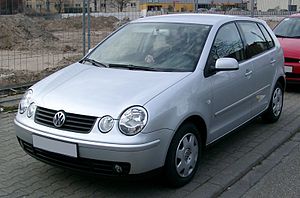
Volkswagen Polo IV / Polo (type 9N1, 2001−2005)
Volkswagen Polo femdørs (2001−2005)
Volkswagen Polo IV er fjerde generation af minibilen Polo fra Volkswagen i Wolfsburg. Den afløste Polo III i november 2001, og blev i maj 2009 afløst af Polo V. I foråret 2005 blev der præsenteret en model, der udseendemæssigt havde fået et betydeligt facelift, men som teknisk var uforandret.